Stained Glass (novel)

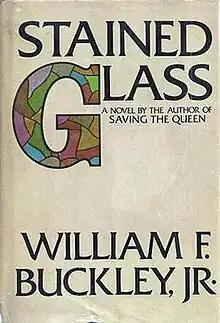
Cover of the first edition

Stained Glass is an American spy thriller novel by William F. Buckley, Jr., the second of eleven novels in the Blackford Oakes series.